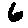
Label: 6